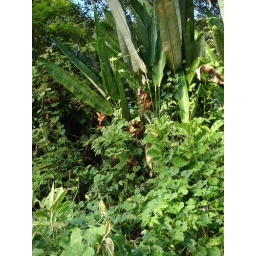
The heliconias in our flower beds are about 4 ft tall. These must be at least 12.